York–Scarborough line

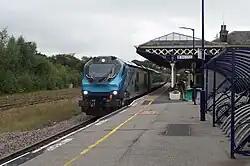
A TransPennine Express hauling a Liverpool to Scarborough service through Malton

Services operated along this line are run by TransPennine Express. Services are roughly hourly and operate to and from either York or Manchester. This is part of the North TransPennine route.